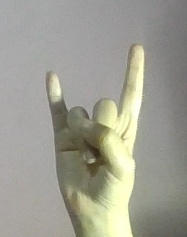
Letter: la